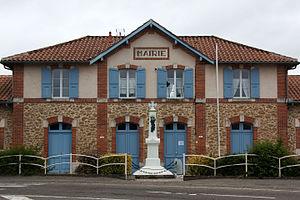
Tillac est une commune française située dans le département du Gers en région Occitanie.